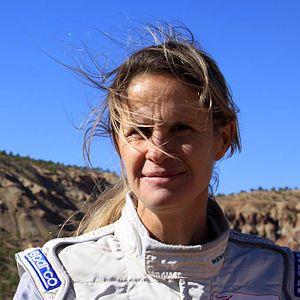
Pilote de rallye Maroc 2011
Isabelle Patissier, née le 1ᵉʳ mars 1967 à Sainte-Foy-lès-Lyon, est une grimpeuse française, quadruple championne de France, deux fois vainqueur de la coupe du monde, passionnée par le Rallye-raid dont elle devient en 2004 la première femme championne du monde en catégorie « production ».